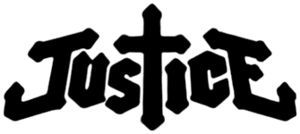
Stress est le dixième titre du premier album studio enregistré par le groupe de musique électronique Justice. L'album, intitulé †, sort en France le 11 juin 2007. Un vidéoclip de la chanson Stress, réalisé par Romain Gavras, est publié le 1ᵉʳ mai 2008 sur le site web du rappeur américain Kanye West. La vidéo, qui a été sévèrement critiquée, montre des scènes très controversées de violence perpétrée en région parisienne par un « groupe d'adolescents français d'origines visiblement noire et nord-africaine ». Ses créateurs ont affirmé avoir voulu créer une vidéo violente pour une chanson violente, sans intention de racisme. La chanson, quant à elle, est bien accueillie par la critique.
Justice est un groupe de musique électronique français, originaire de Paris. Formé en 2003, le groupe est composé de Gaspard Augé et de Xavier de Rosnay. Apparu pour la première fois sous le label Musclorecords, dont Gaspard Augé est à l'époque le graphiste, le duo réalise un premier morceau intitulé Sure You Will, un hommage au groupe The Buggles, aux accents rock 'n' roll-pop avec un zeste électronique. Leur premier album studio, intitulé †, publié le 11 juin 2007 en Europe, est bien accueilli par la presse spécialisée. S'ensuit la sortie du deuxième album du groupe annoncé pour le 24 octobre 2011 intitulé Audio, Video, Disco. Un troisième album studio, Woman, est publié en 2016. Le duo est considéré comme appartenant à « la deuxième génération de la French touch ».